Tommy Kirk

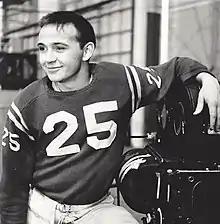
Kirk on the set of "Son of Flubber"

Thomas Lee Kirk (December 10, 1941 − September 28, 2021) was an American actor, best known for his performances in films made by Walt Disney Studios such as "Old Yeller", "The Shaggy Dog", "Swiss Family Robinson", "The Absent-Minded Professor", and "The Misadventures of Merlin Jones", as well as the beach party films of the mid-1960s. He frequently appeared as a love interest for Annette Funicello or as part of a family with Kevin Corcoran as his younger brother and Fred MacMurray as his father.